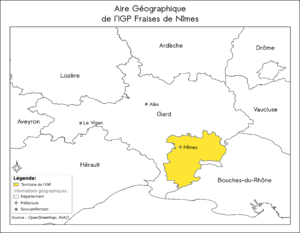
Aire de l'IGP Fraise de Nîmes
La Fraise de Nîmes est une appellation de Fraise française. Elle bénéficie d'une appellation protégée par indication géographique protégée.